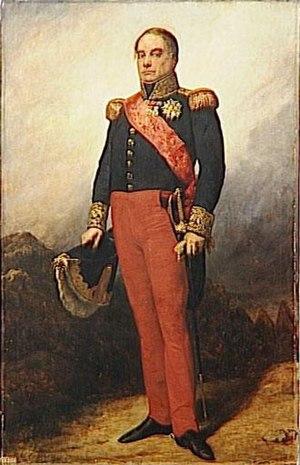
Georges Mouton, né le 21 février 1770 à Phalsbourg et mort le 27 novembre 1838 à Paris, est un général français de l’Empire, comte d'Empire, maréchal et pair de France.